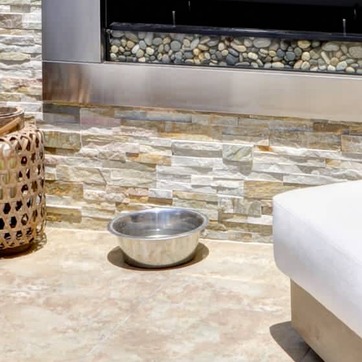
Material: stone